Tony Scheffler

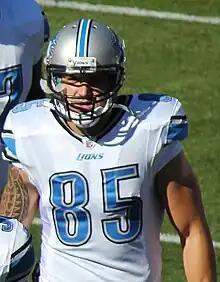
Scheffler during his tenure with the Lions in 2011

Tony Scheffler (born February 15, 1983) is an American former professional football player who was a tight end in the National Football League (NFL). He played college football and baseball for the Western Michigan Broncos. He was selected by the Denver Broncos in the second round of the 2006 NFL draft.